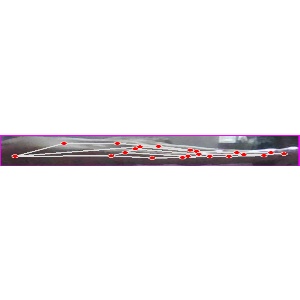
अक्षर: ज